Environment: real
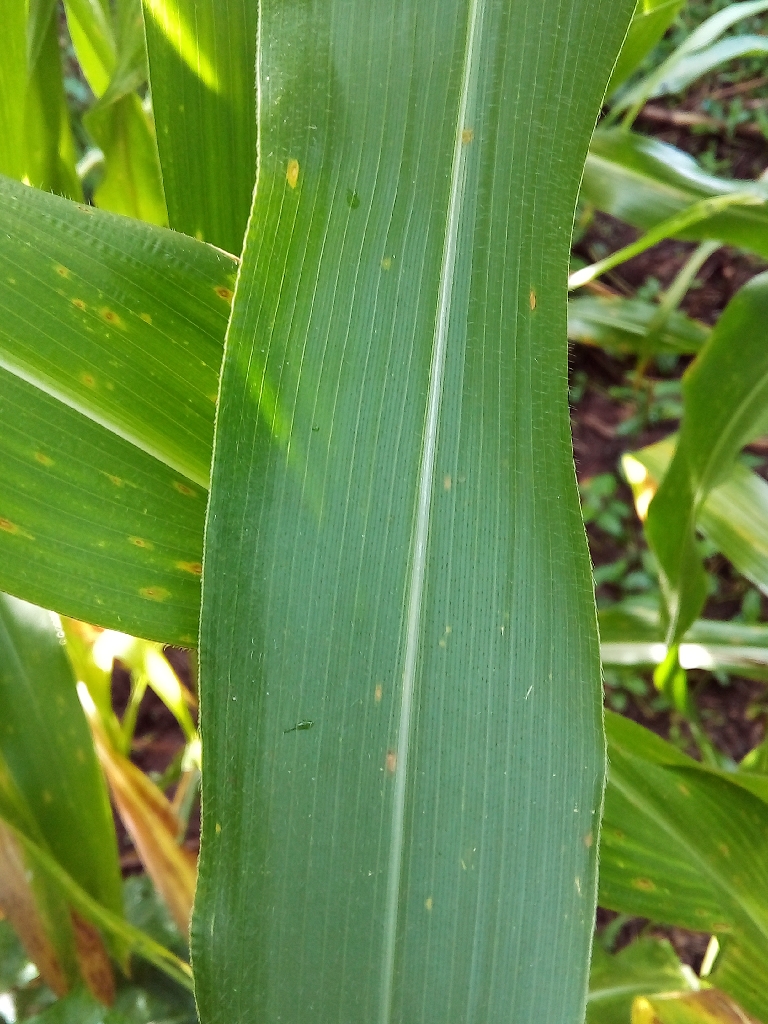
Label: healthy